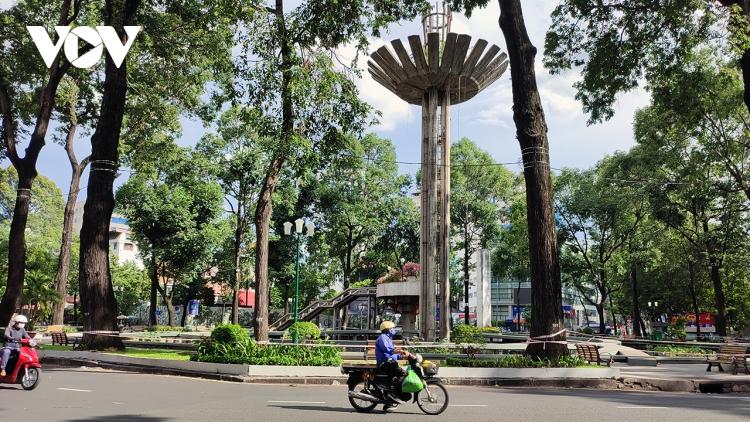
có một vài chiếc xe máy xuất hiện ở trên đường